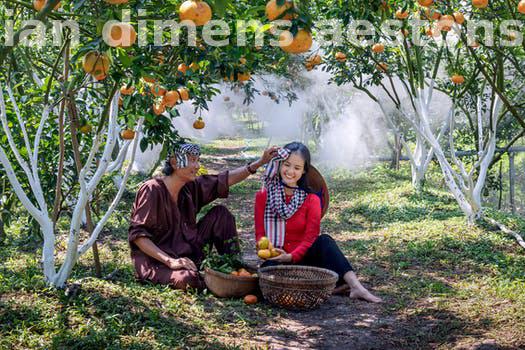
Label: Watermark